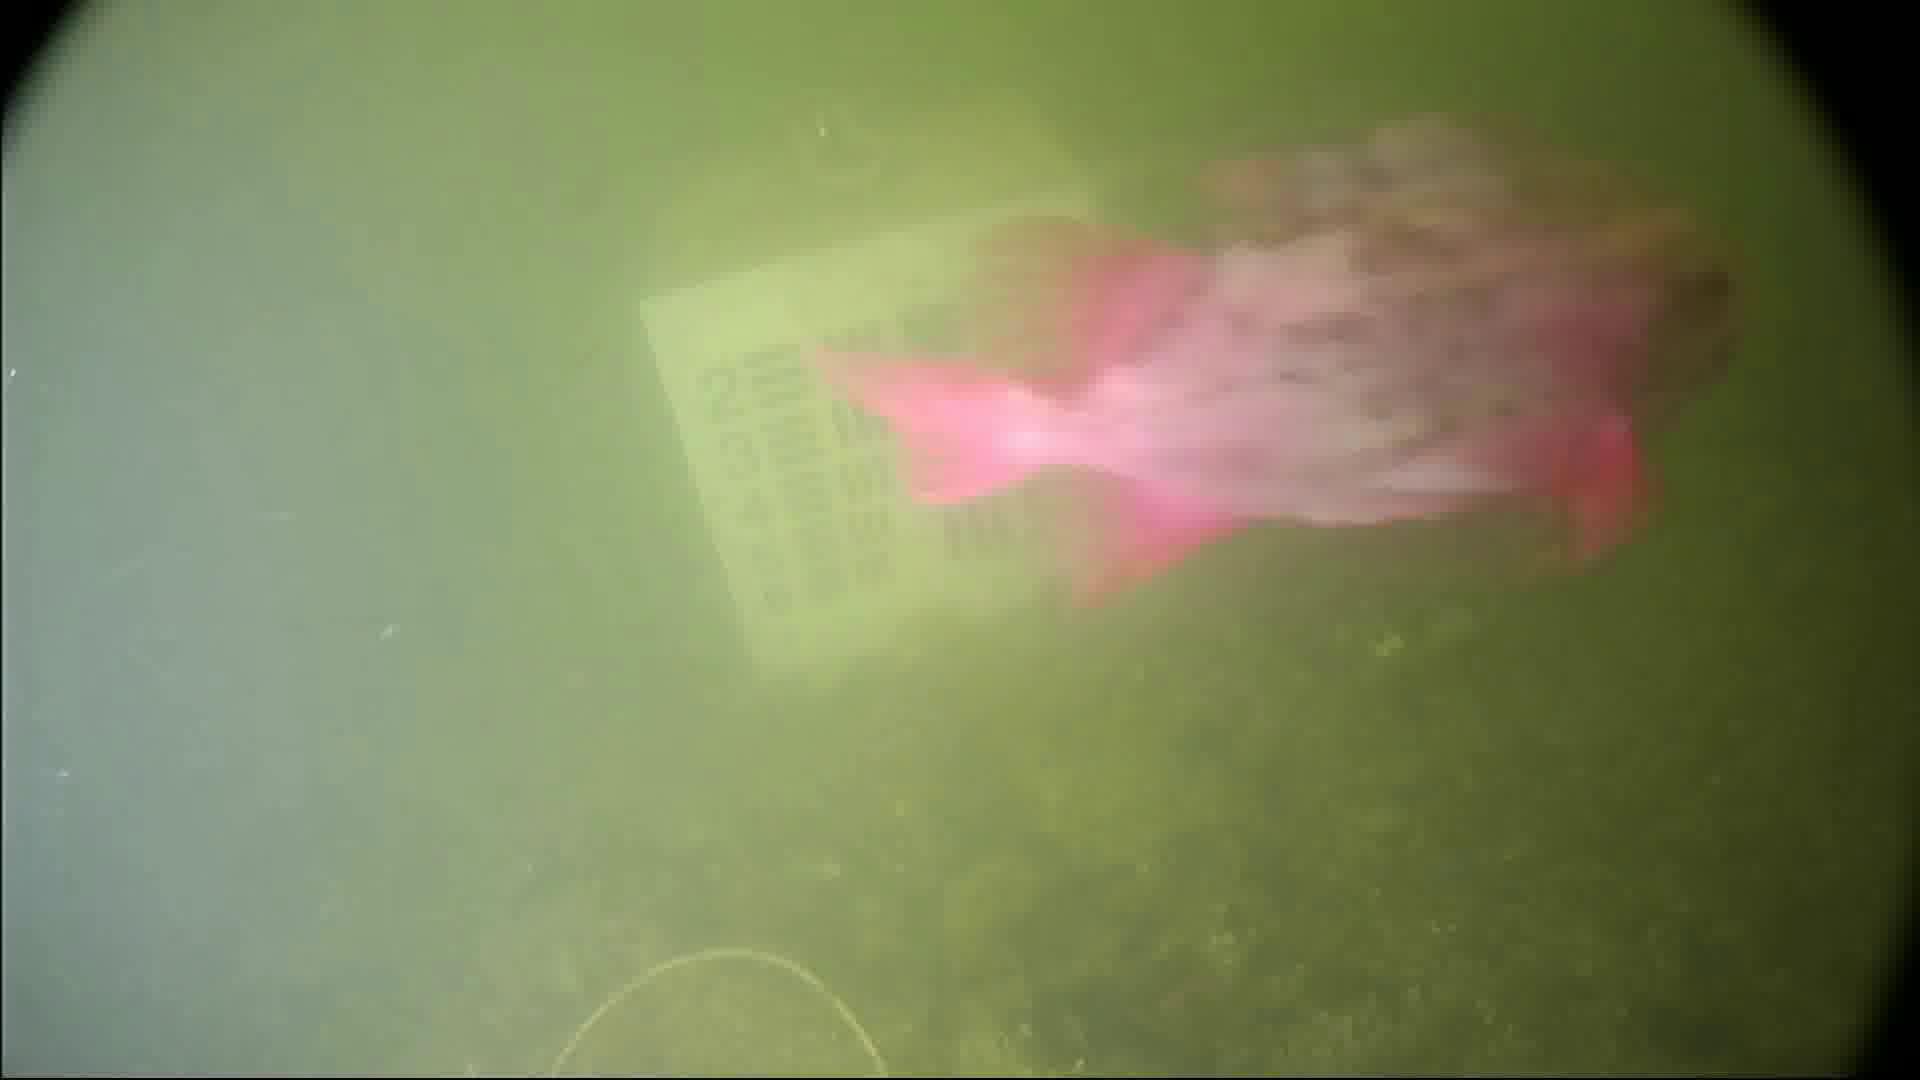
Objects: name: fish
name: crab